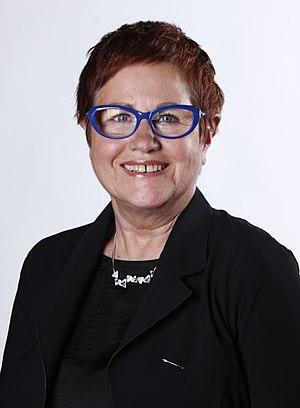
Portrait - campagne régionale 2015 - Nord Pas de Calais Picardie
Cet article donne la liste des 348 sénateurs de la période comprise entre les deux élections sénatoriales, soit élus à l'issue des élections sénatoriales de 2011 ou 2014, soit suppléant les élus ayant été nommés au gouvernement ou décédés, soit élus à l'occasion d'élections sénatoriales partielles.
Michelle Demessine, née le 18 juin 1947 à Frelinghien, est une femme politique française.
Cette liste de femmes ministres françaises recense, par présidence ou par gouvernement, toutes les femmes qui ont été membres d'un gouvernement, depuis les années 1930.